Rowdy & MLA

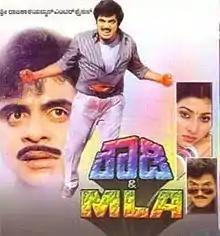

Rowdy & MLA is a 1991 Indian Kannada-language crime action film directed by Om Sai Prakash who also wrote a fresh screenplay for the original story by P. Vasu. The film is a remake of the Tamil film "Velai Kidaichuduchu" (1990), which was directed by P. Vasu. The film stars Ambareesh and Malashri. The film's music was composed by Hamsalekha and the audio was launched on the Lahari Music banner.